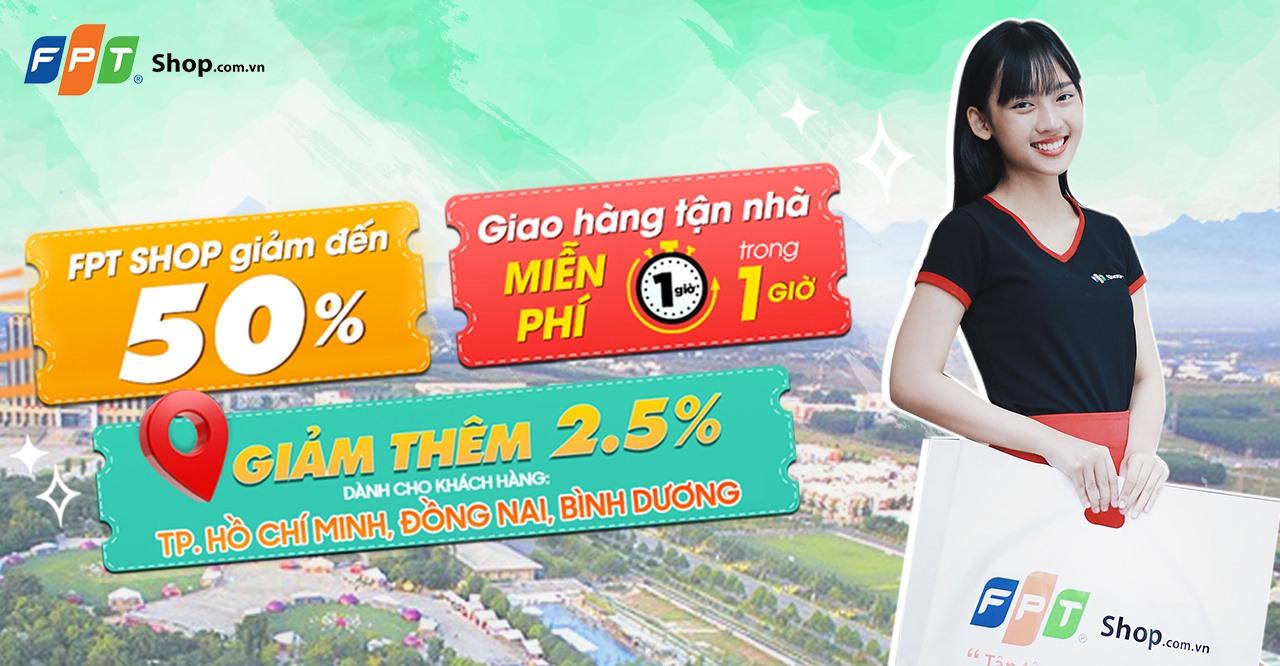
đây là hình ảnh chụp một tấm hình quảng cáo